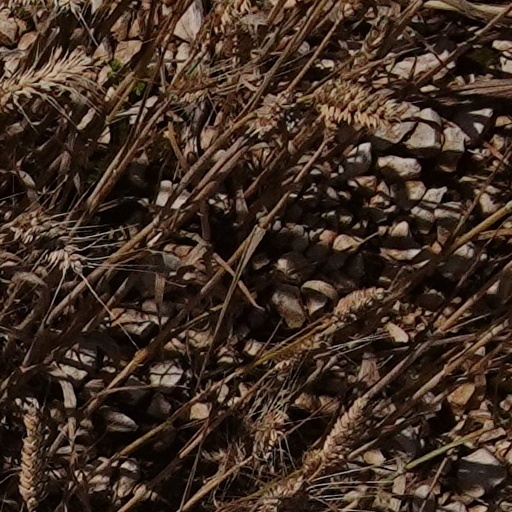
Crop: wheat